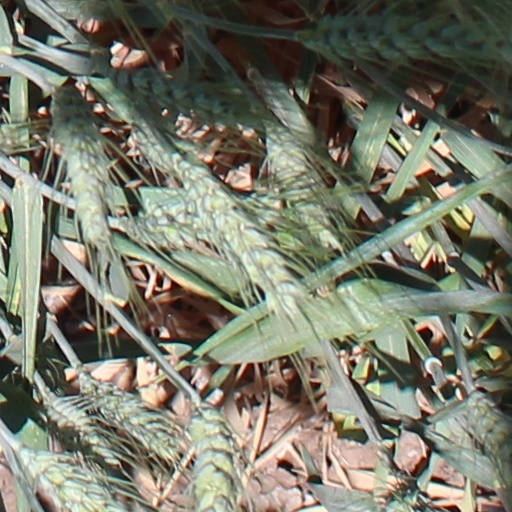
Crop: wheat